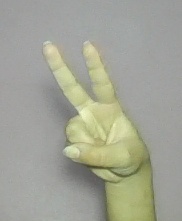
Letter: taa